Mary Katharine Goddard

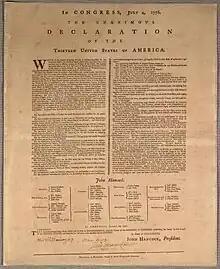
"Goddard Broadside of the Declaration of Independence", with "Printed by Mary Katharine Goddard" at bottom

During the Revolution, Goddard opposed the Stamp Act vehemently because it would increase the cost of printing.